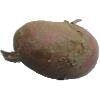
Label: Potato Red 1